Christopher William Puller

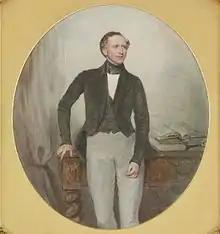
Christopher William Puller

Christopher William Puller (1807–1864), from 1857 Christopher William Giles Puller, was an English barrister and politician.